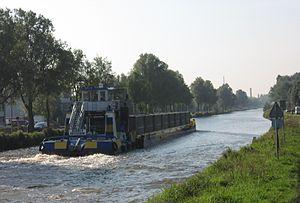
Le Canal du Rhin à la Schie, est un canal de la Hollande-Méridionale.